Sheerness Dockyard

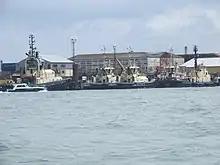
The Grade I listed Boat Store in the heart of the commercial port

Before the rebuilding of Sheerness was complete, the Admiralty was beginning to invest in steam propulsion for warships, with the opening of its first Steam Factory at Woolwich Dockyard in 1831. This marked the start of an era of fast-paced technological change, and in the 1840s massive expansion took place at Portsmouth and Devonport to provide new basins and docks, which were served by factories, foundries, boiler-makers, fitting-shops and other facilities for mechanical engineering. The Royal Navy was still for the most part a sailing Navy at this stage, with steam providing auxiliary power rather than the main means of propulsion; this was to change over the course of the next thirty years.